Flower-class corvette

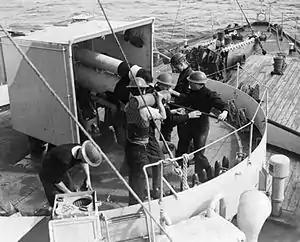

The original Flower class were fitted with a 4-inch (102 mm) gun on the bow, depth charge racks carrying 40 charges on the stern, a minesweeping winch and a 2-pounder (40 mm) pom-pom gun on a "bandstand" over the engine room. Due to shortages, a pair of Lewis guns or quadruple Vickers HMG was sometimes substituted for the pom-pom, which would have left the ship very vulnerable to aircraft attack in its envisaged role of coastal convoy escort and patrol in the North Sea. The long-range endurance of the vessels, coupled with early war-time shortages of larger escort warships, saw Flowers assigned to trans-Atlantic convoy escort where "Luftwaffe" aircraft were rarely encountered. Vessels assigned to the Mediterranean Sea usually had more anti-aircraft guns fitted. Underwater detection capability was provided by a fixed ASDIC dome; this was later modified to be retractable. Subsequent inventions such as the High Frequency Radio Direction Finder (Huff-Duff) were later added, along with various radar systems (such as the Type 271), which proved particularly effective in low-visibility conditions in the North Atlantic.